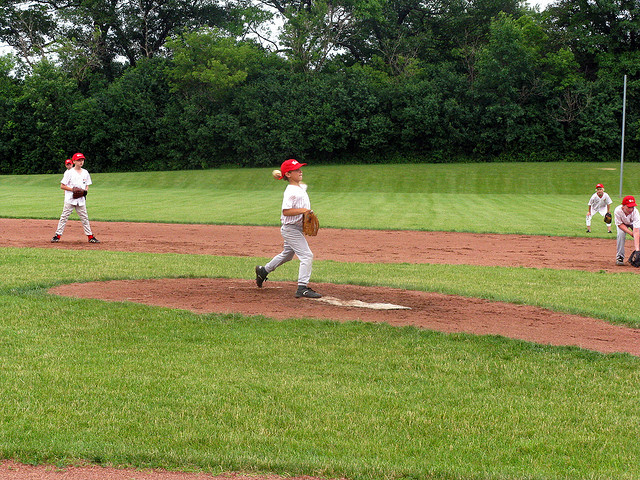
một cậu bé đang chuẩn bị ném quả bóng chày ở trên tay